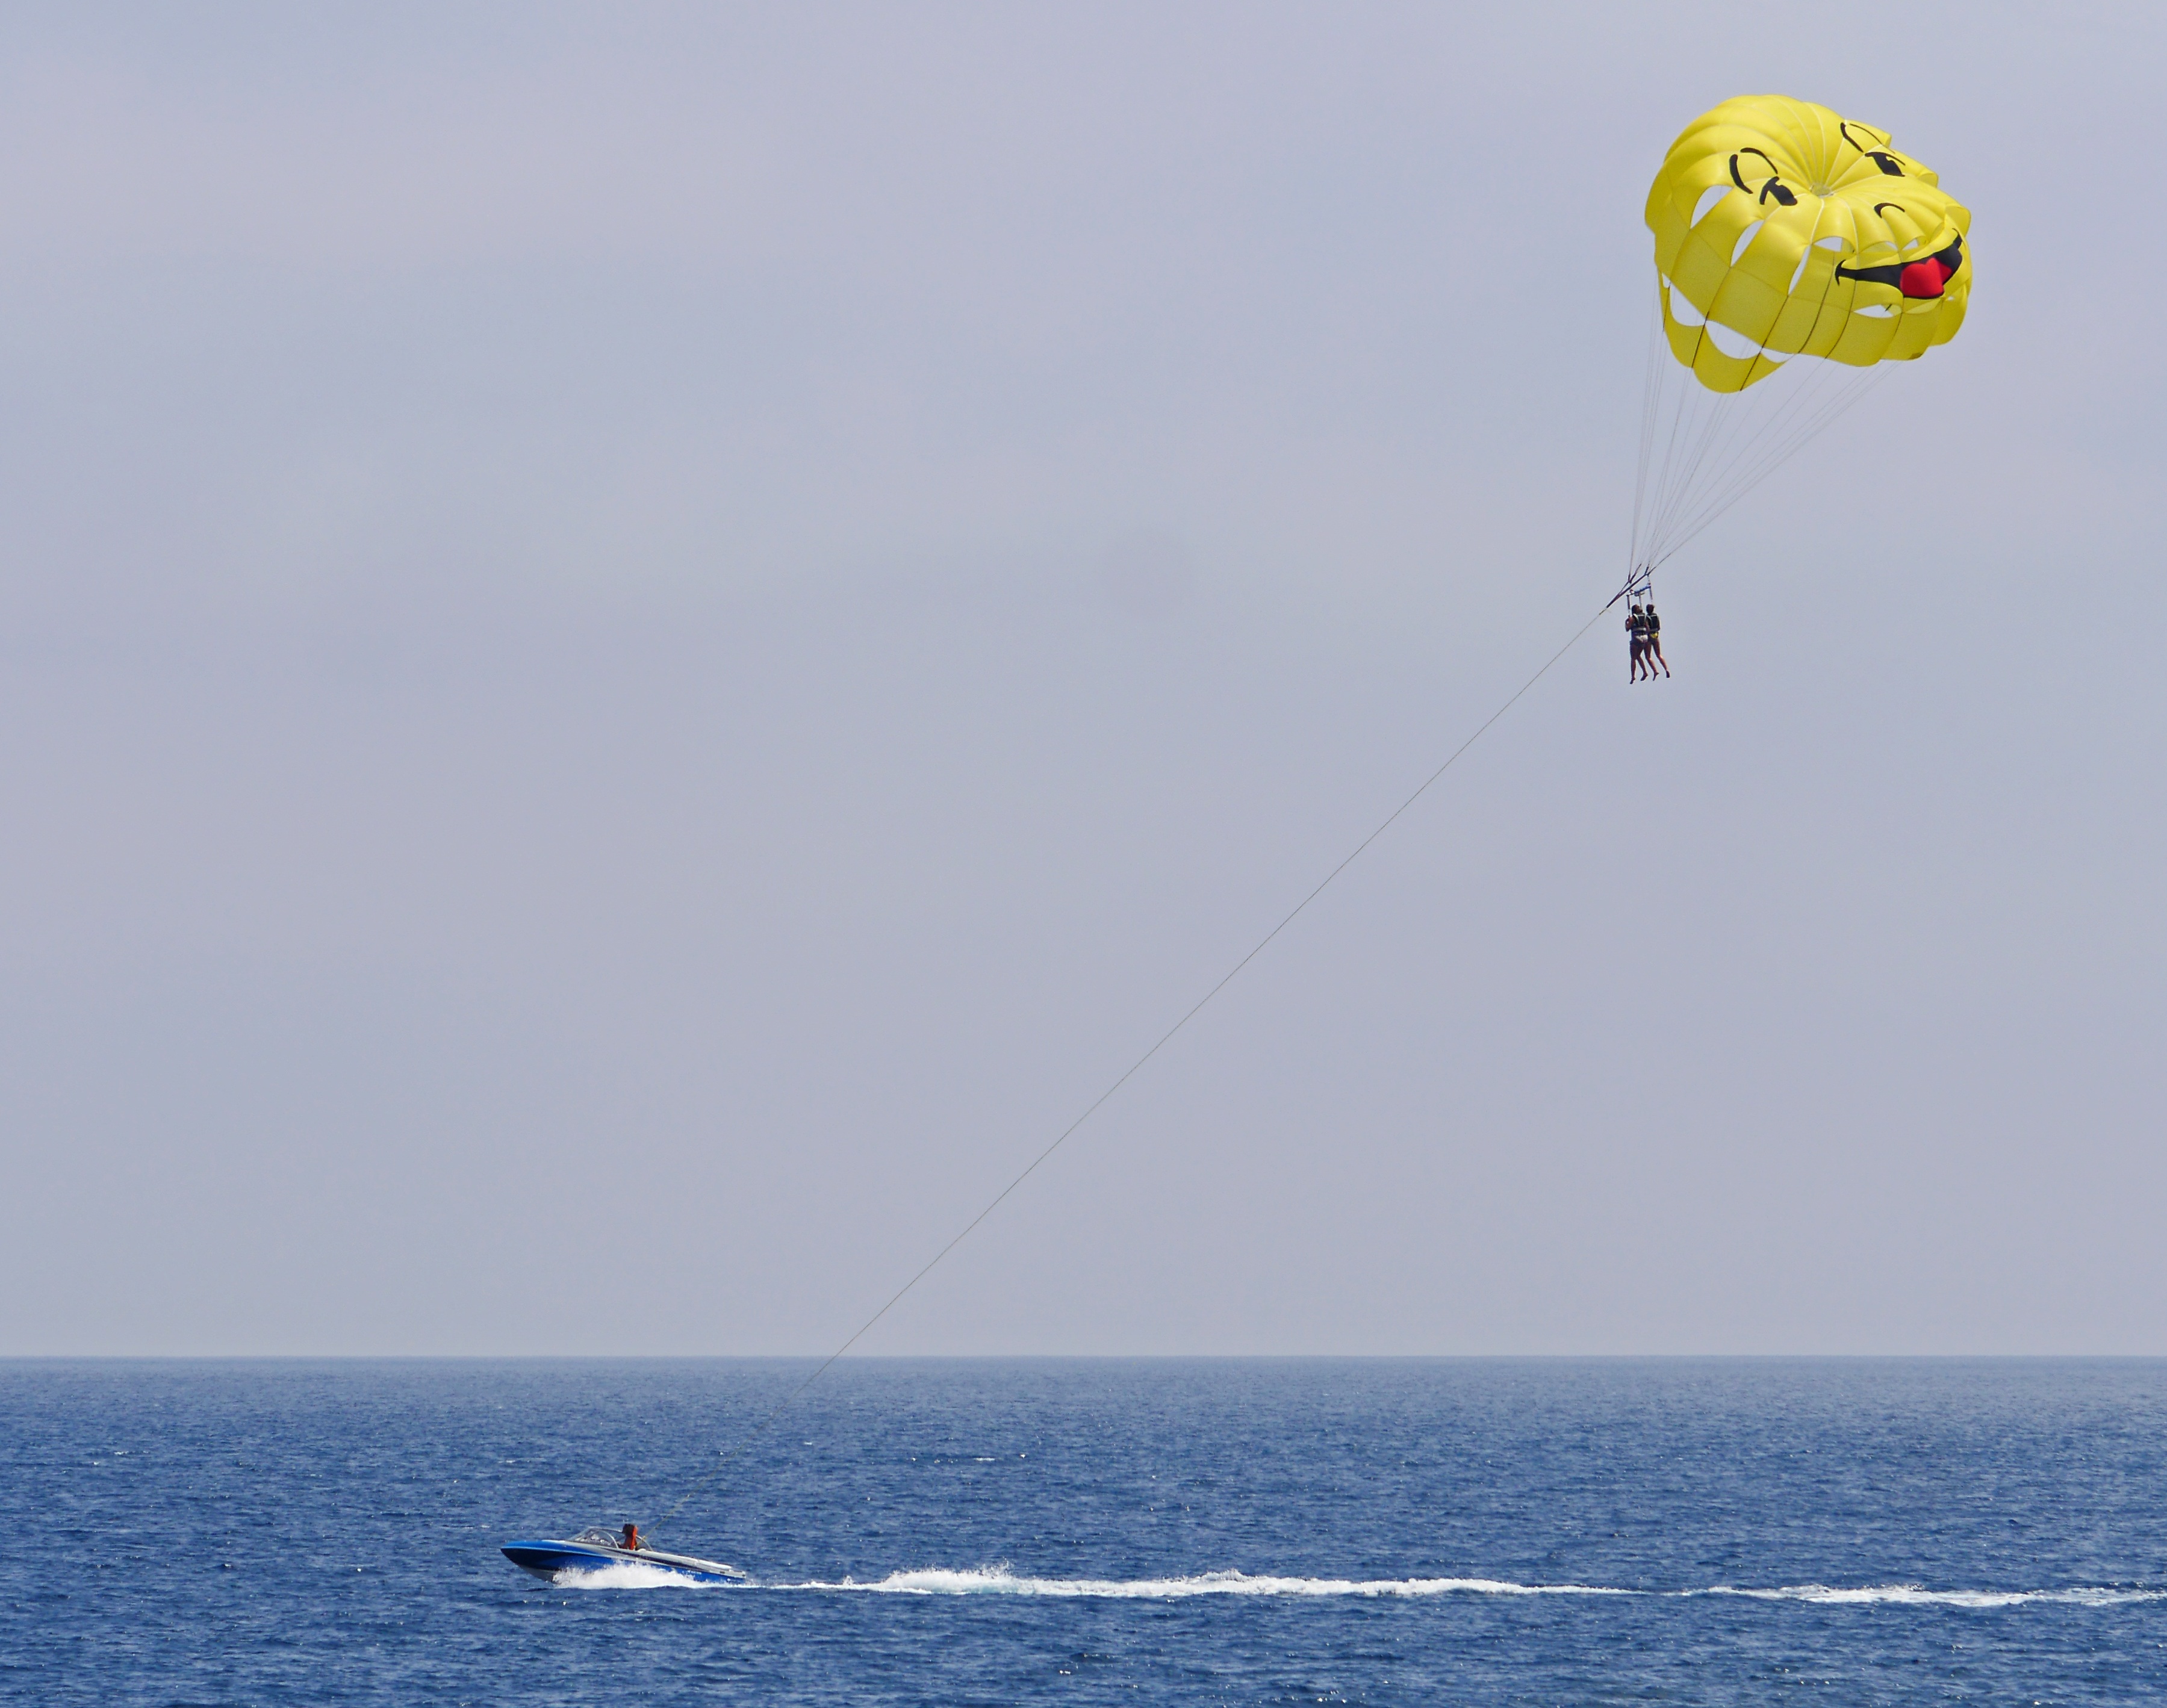
screen, sea, coast, sky, fly, summer, mediterranean, sailing, holiday, blue, extreme sport, leisure, toy, parachute, sports, holidays, sail, nice, parasailing, powerboat, south of france, water sport, fun activity, towline, tail rotor shaft, windsports, kite sports, surface water sports, individual sports, towed water sport, sun c te d azur